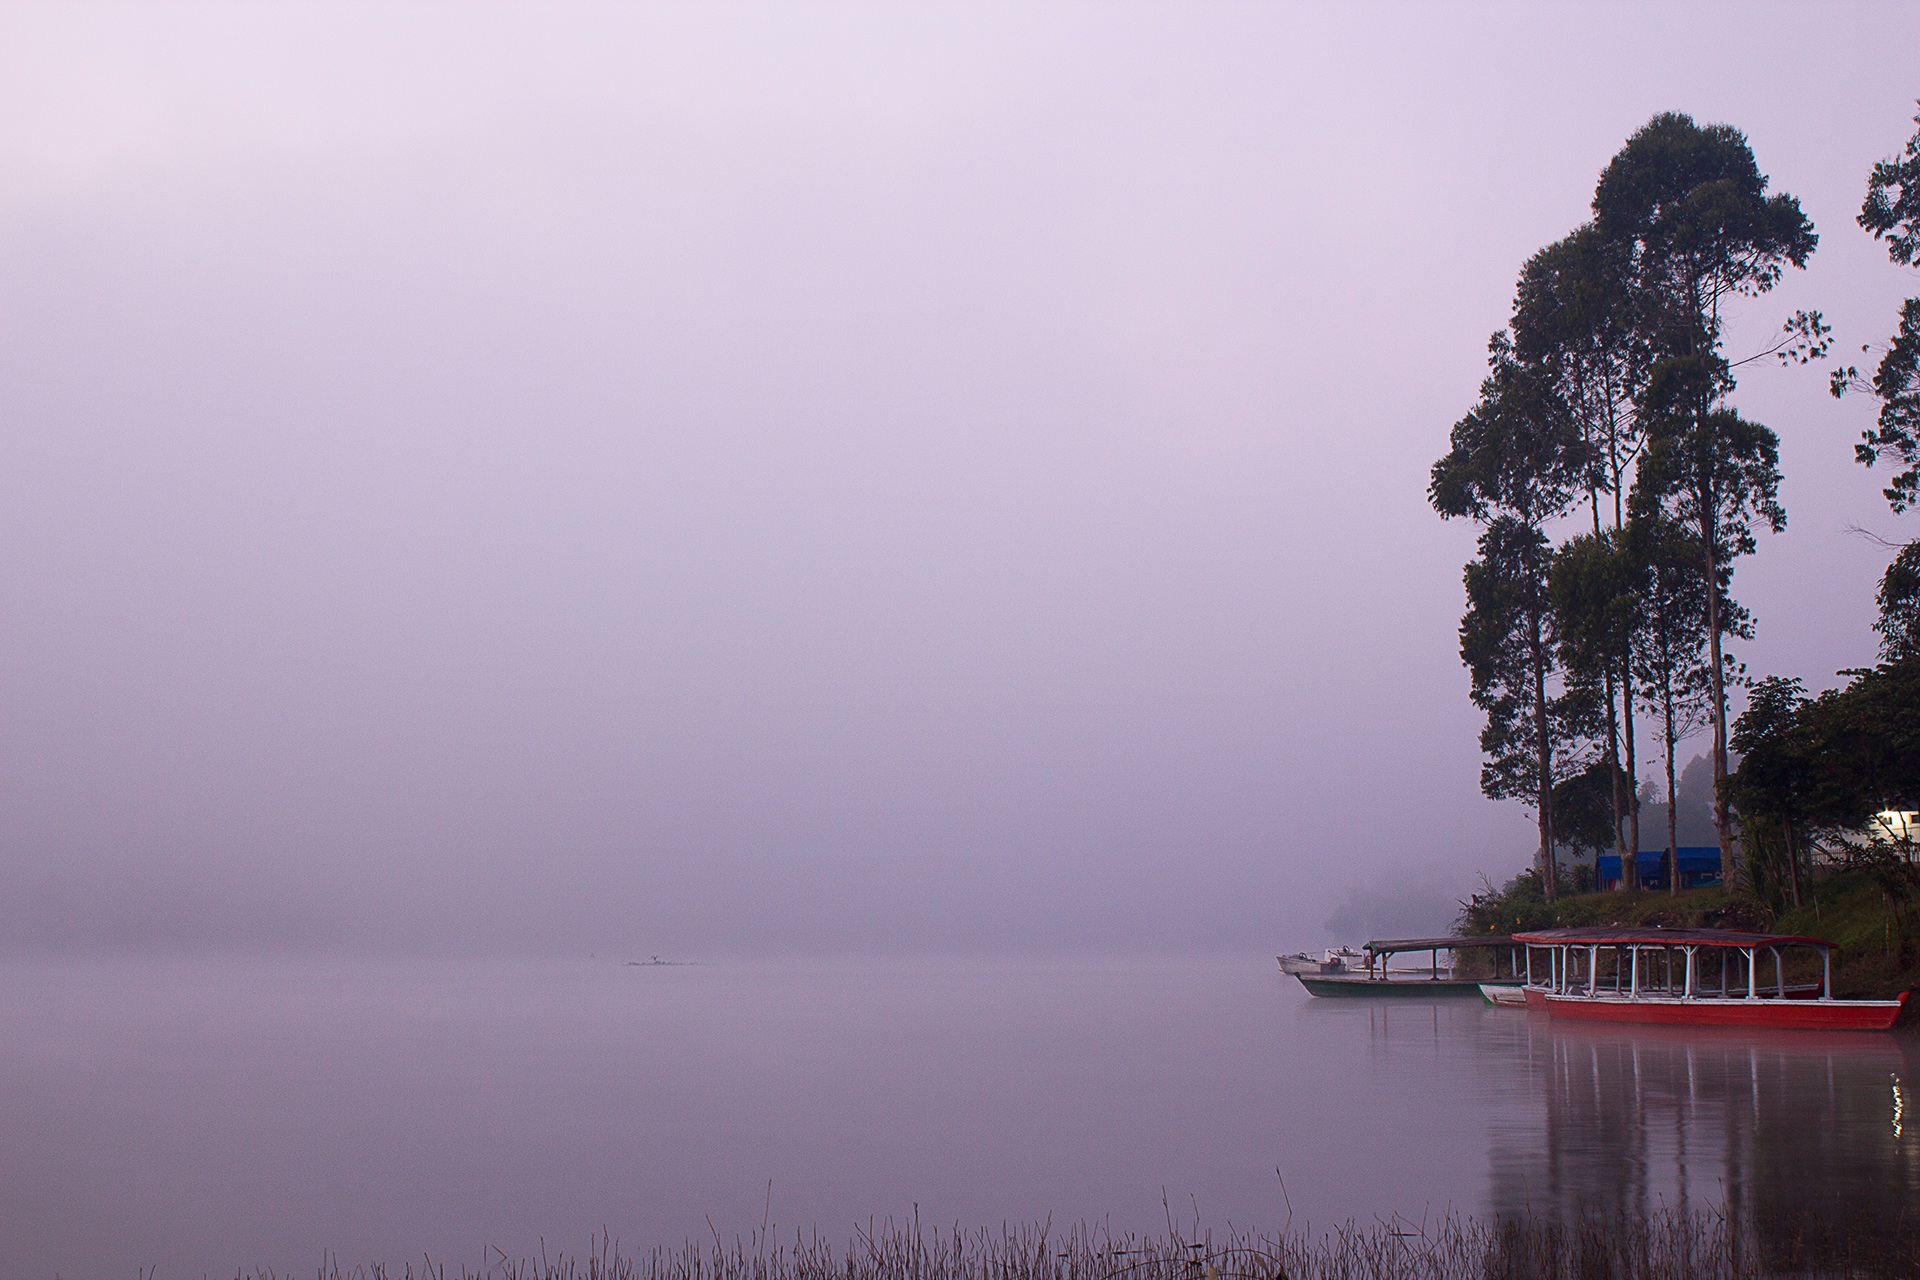
sea, tree, water, horizon, cloud, fog, mist, boat, morning, lake, dawn, dusk, evening, reflection, weather, haze, atmospheric phenomenon